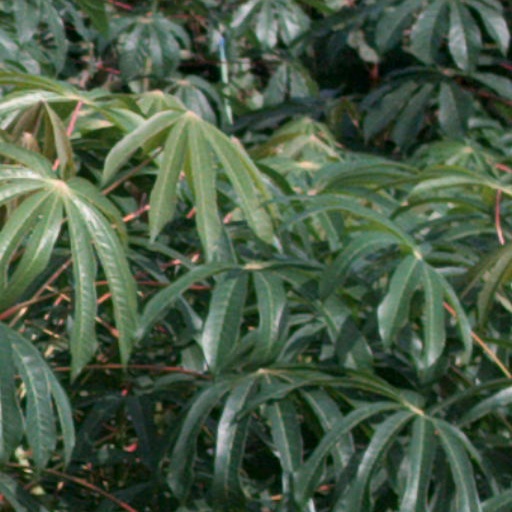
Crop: cassava